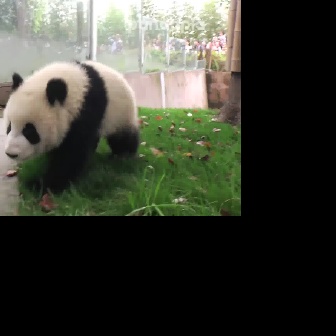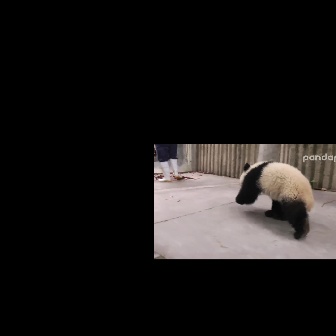
  Please identify the target specified by the bounding box [2,58,138,194] in the first image and locate it in the second image. Return the coordinates in [x_min,y_min,x_max,y_max] format.
Answer: [235,160,314,239]